Sacred grove

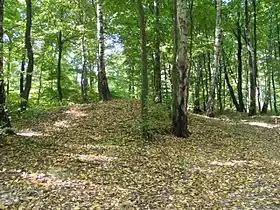
Kleczanów Forest, a sacred forest in Poland located in the vicinity of the village Kleczanów.

Based on historical data, it is estimated that there are around 2500 sacred natural sites in Estonia, the largest of them covering up to 100 hectares. Although rather exceptional among most of the technologically developed countries, in Estonia both the sacred natural sites and indigenous customs connected to them are still in use. Therefore, the heritage that is connected to sacred natural sites has great importance to the national identity and environment of Estonians.